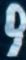
Number: 9